List of rail accidents (1990–1999)

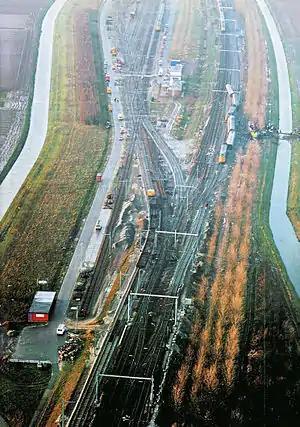
Hoofddorp

November 30 – "Netherlands" – Hoofddorp train accident: An Intercity train, travelling from Amsterdam to Vlissingen derailed near Hoofddorp, killing five people and injuring 33.